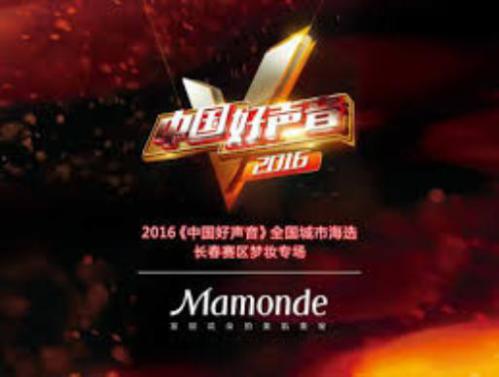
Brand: mamonde
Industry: Necessities